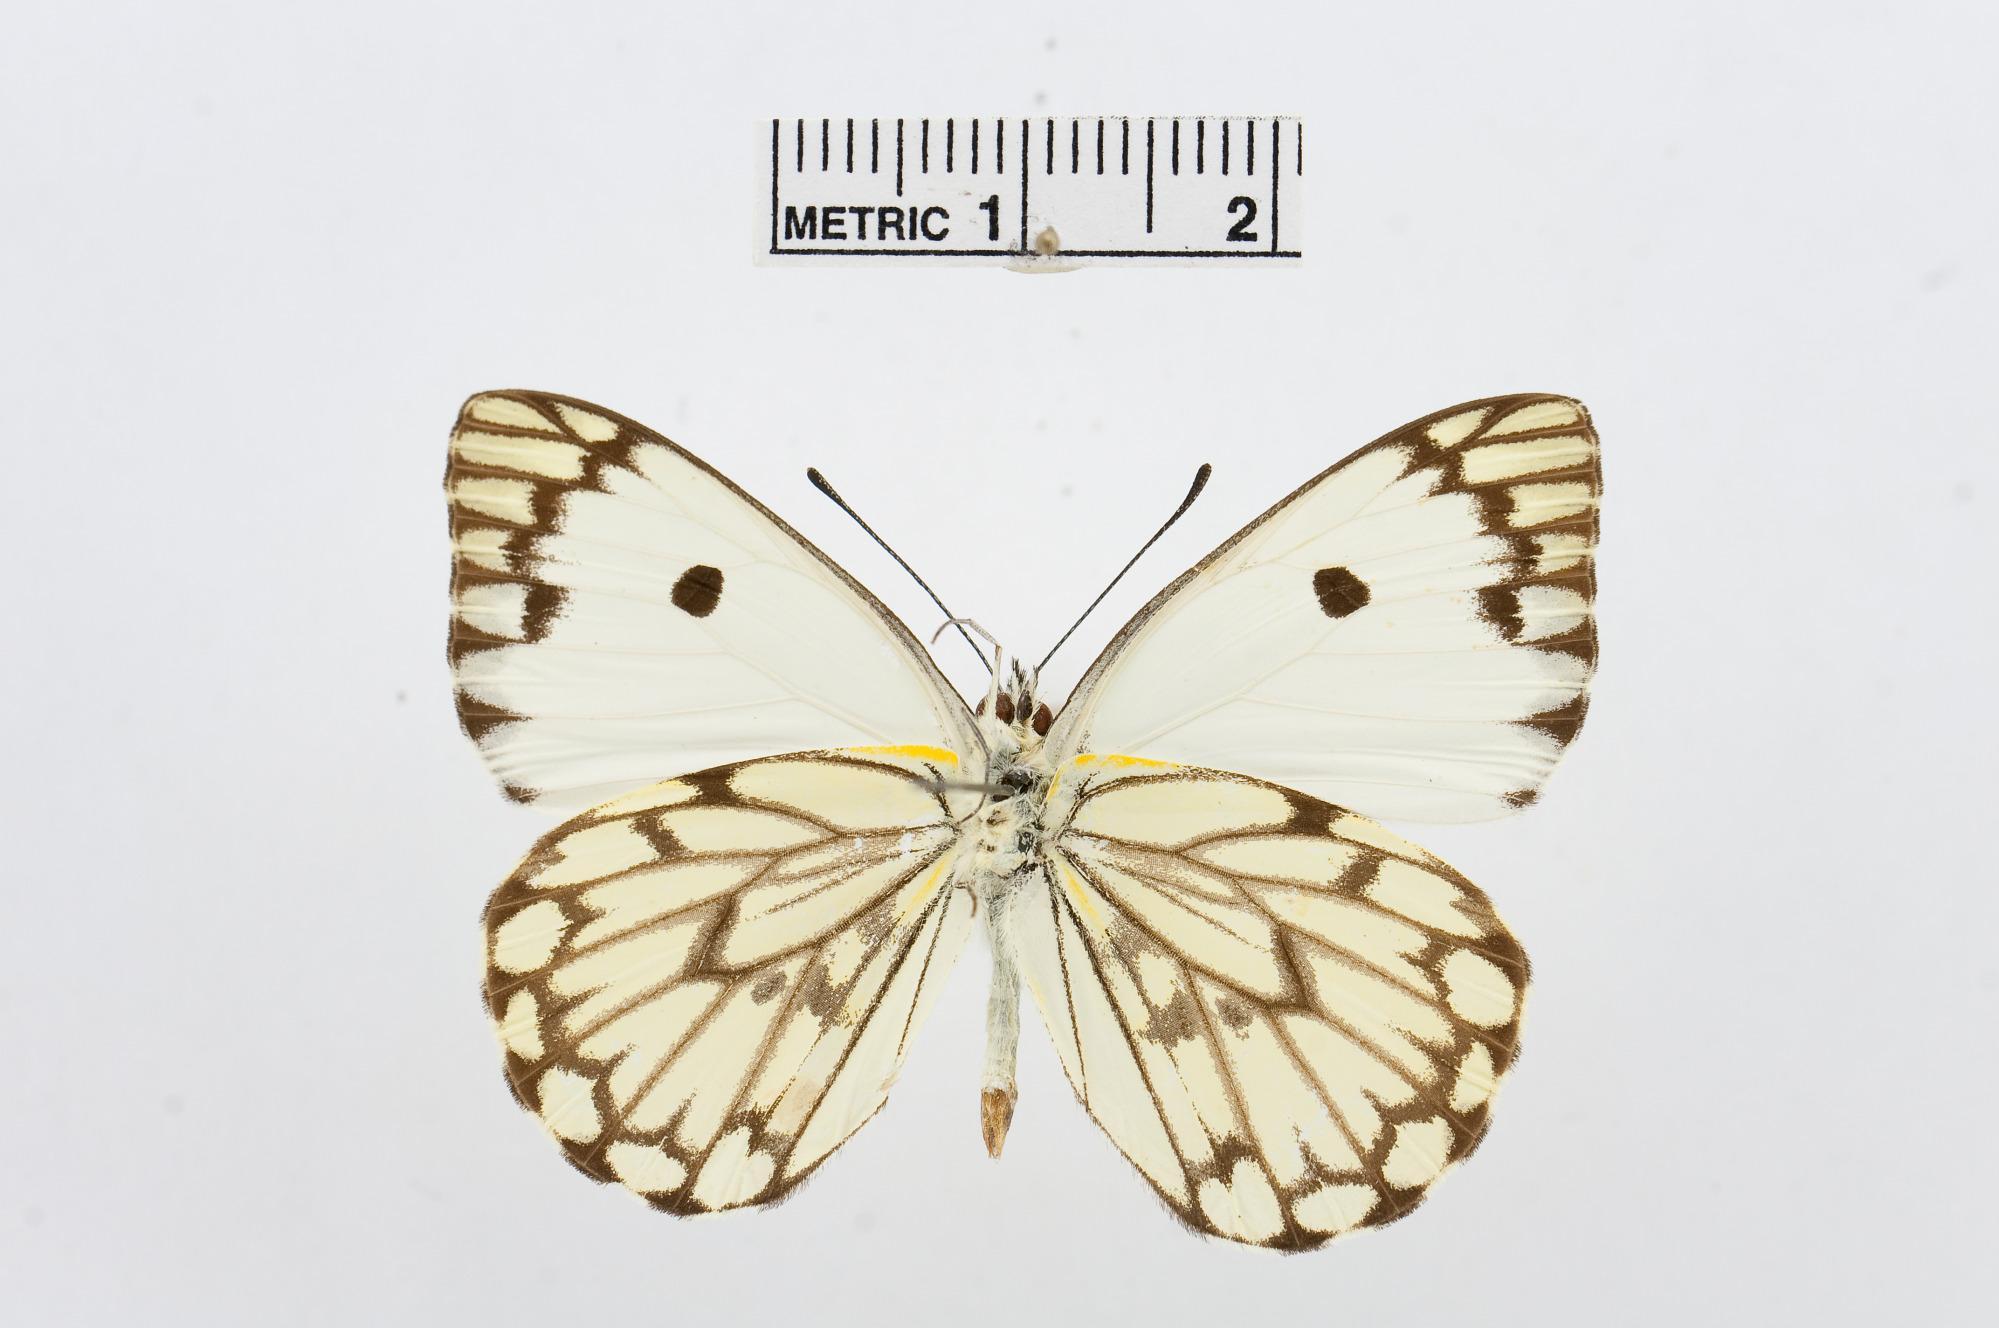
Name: Belenois crawshayi
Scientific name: Belenois crawshayi
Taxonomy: Animalia, Arthropoda, Hexapoda, Insecta, Lepidoptera, Pieridae, Pierinae